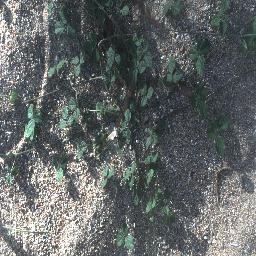
Label: negative